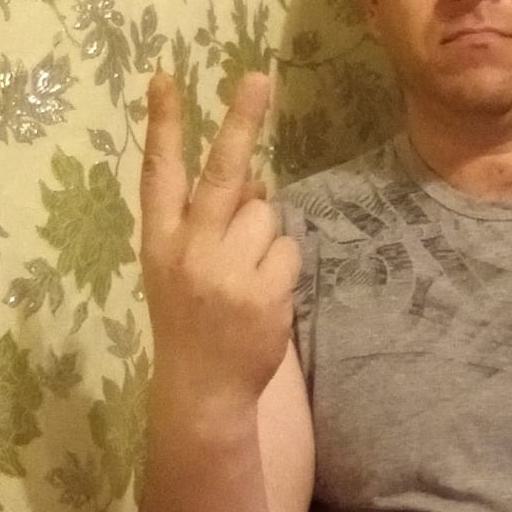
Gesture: peace_inverted